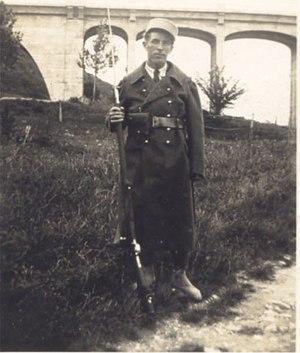
soldat de l intanterie territoriale
Le viaduc de Waville est un pont ferroviaire qui surplombe la vallée du Rupt de Mad à Waville dans le département de Meurthe-et-Moselle en région Lorraine.
Waville est une commune française située dans le département de Meurthe-et-Moselle, en région Grand Est.